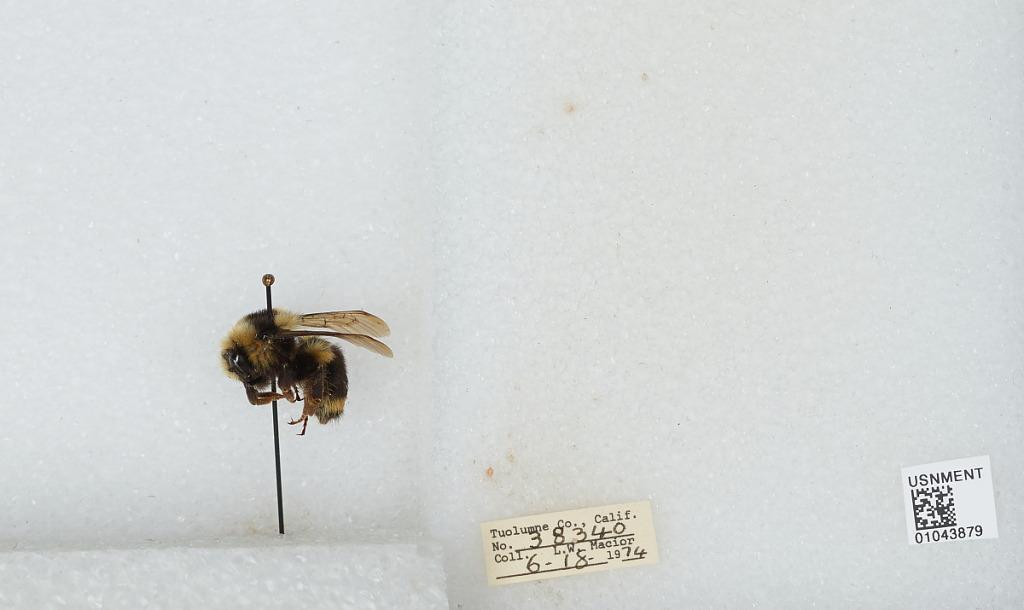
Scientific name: Bombus bifarius nearcticus
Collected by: L. Macior
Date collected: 1974-6-18
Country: United States
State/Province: California
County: Tuolumne
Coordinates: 38.02, -119.94